Harold George Nelson

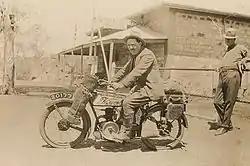
Harold Nelson in a 1922 attempt to cross Australia by motorcycle (a Velocette GC3) in 1922

Nelson married Maud Alice Lawrence on 17 March 1904 in Mount Perry, Queensland. The couple had five children, including John Norman "Jock" Nelson who followed his father into politics.